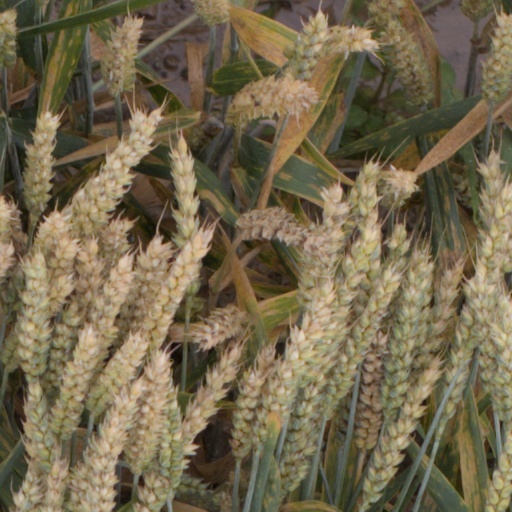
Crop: wheat